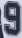
Number: 9